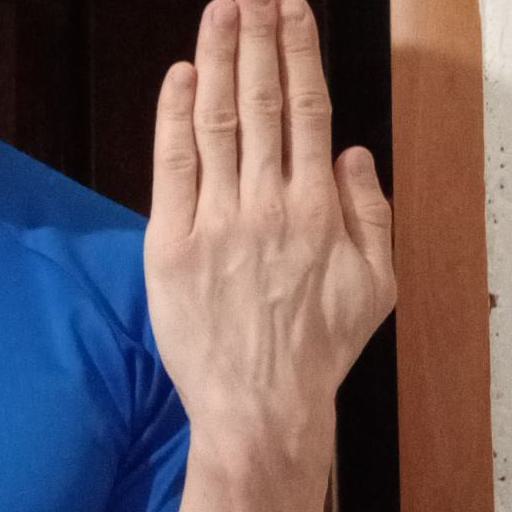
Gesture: stop_inverted